Gianandrea Gavazzeni

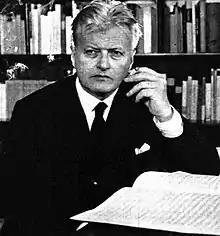
Gianandrea Gavazzeni

Gianandrea Gavazzeni (25 July 19095 February 1996) was an Italian pianist, conductor (especially of opera), composer and musicologist.